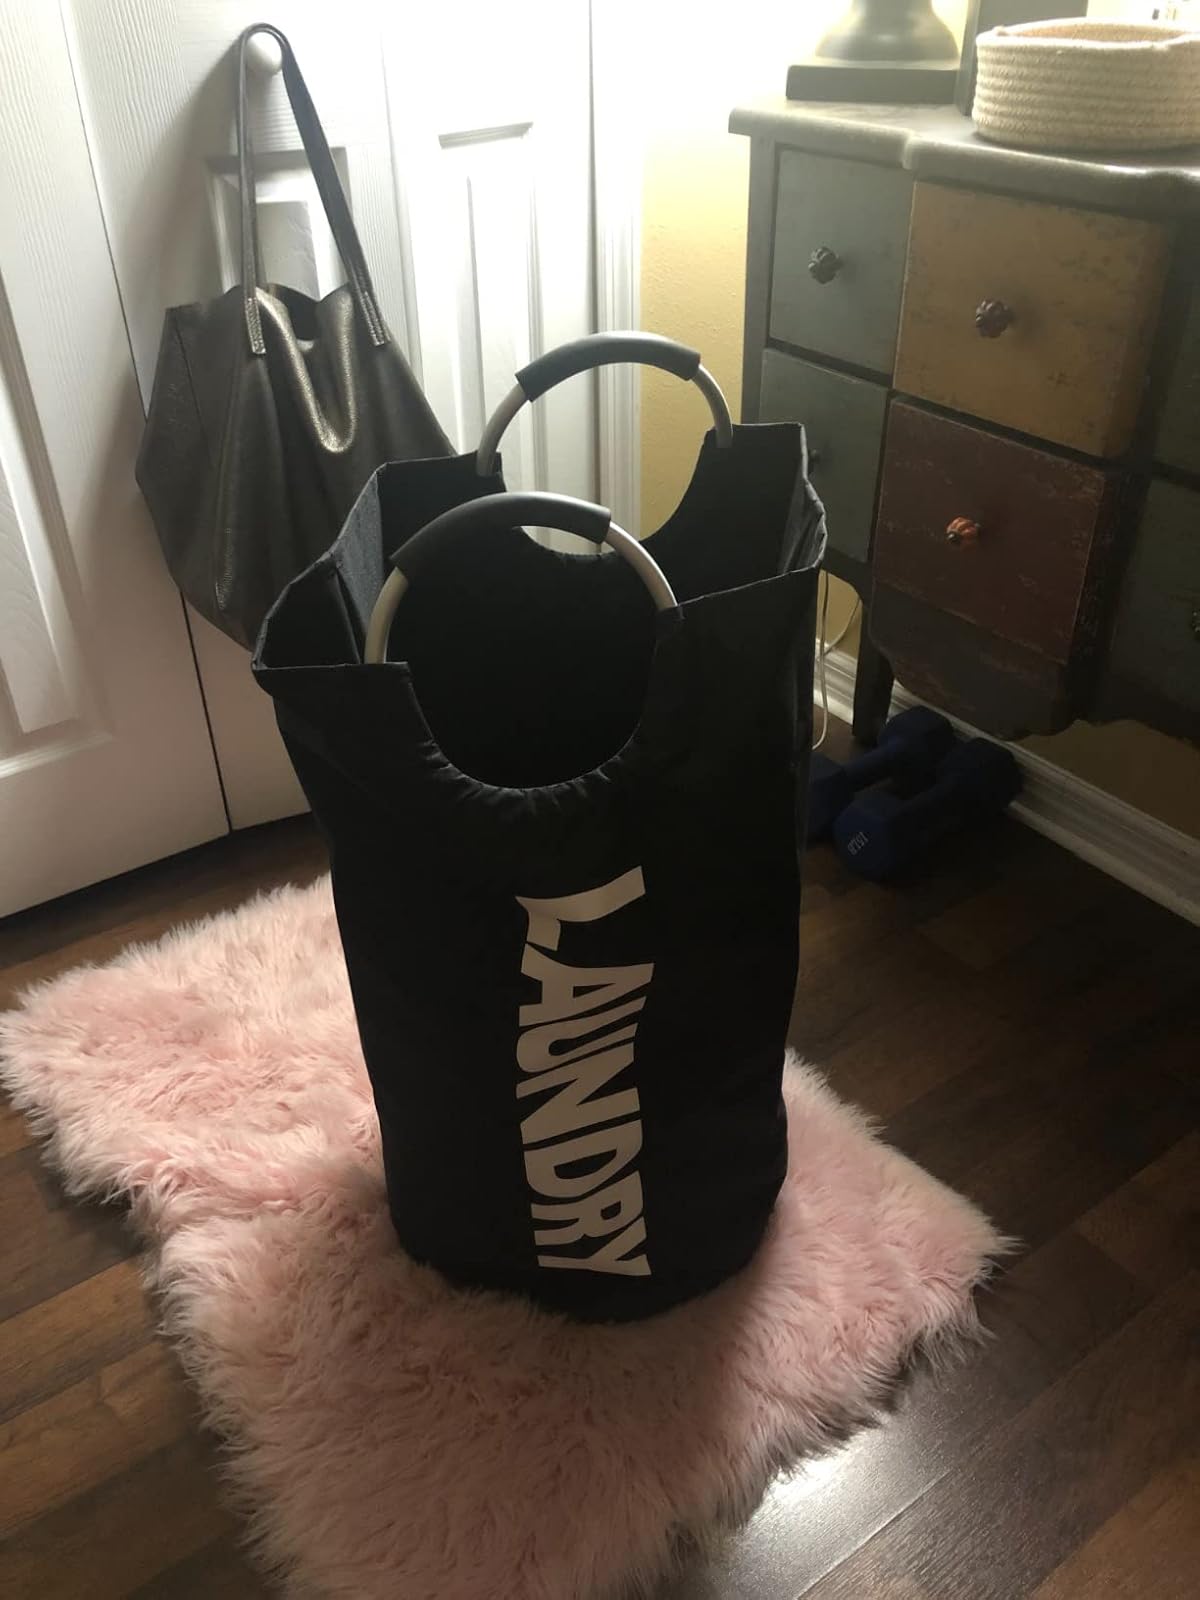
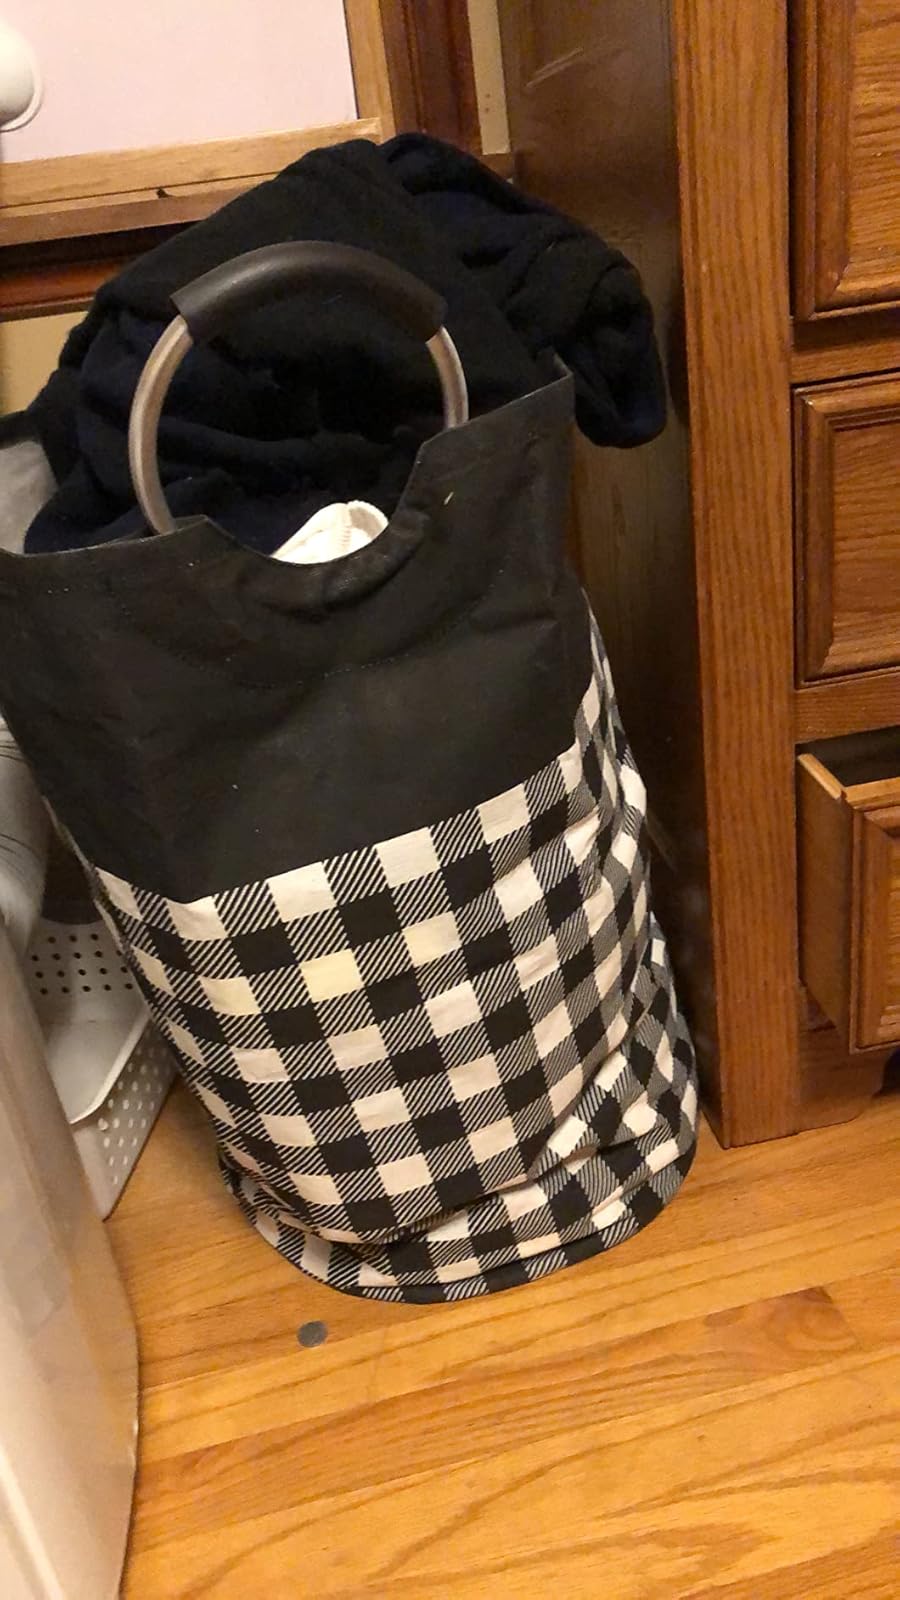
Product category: items_hamper
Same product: no